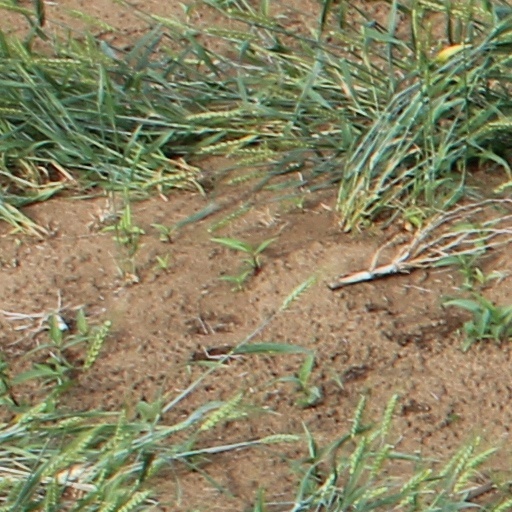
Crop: wheat